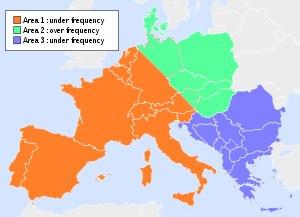
La panne de courant européenne du 4 novembre 2006 est une panne de courant de grande importance qui a touché le réseau interconnecté européen de transport d'électricité, privant de courant environ 15 millions de clients, le 4 novembre 2006, vers 22 h 10. Le réseau fut resynchronisé environ 38 minutes plus tard, à 22 h 47, en fonctionnement normal en environ une heure, enfin l'ensemble des pays est revenu à une situation normale en deux heures.
L'électricité existe depuis les débuts de l'univers qui est composé, selon des principes physiques, de « matière ». Son histoire vue par les hommes remonte aux débuts de l'humanité, car l'électricité est partout présente, très discrète la majorité du temps. Elle se manifeste parfois de manière très spectaculaire et brutale : par exemple sous forme d'éclairs associés au tonnerre et à des destructions.